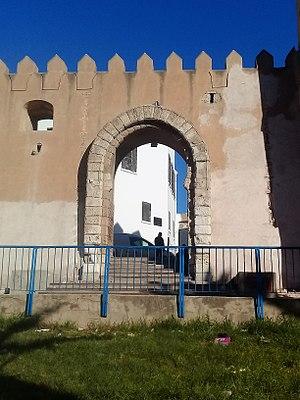
Bab Gharbi - Vue de Face
Bab Gharbi est l'une des portes de la médina de Sfax. Elle est aménagée au milieu de la face ouest des remparts, au pied du Borj al-Reçace, et s'ouvre sur le quartier de Picville via l'avenue du 18-Janvier.
La médina de Sfax est une médina tunisienne qui constitue le cœur historique de la ville de Sfax.